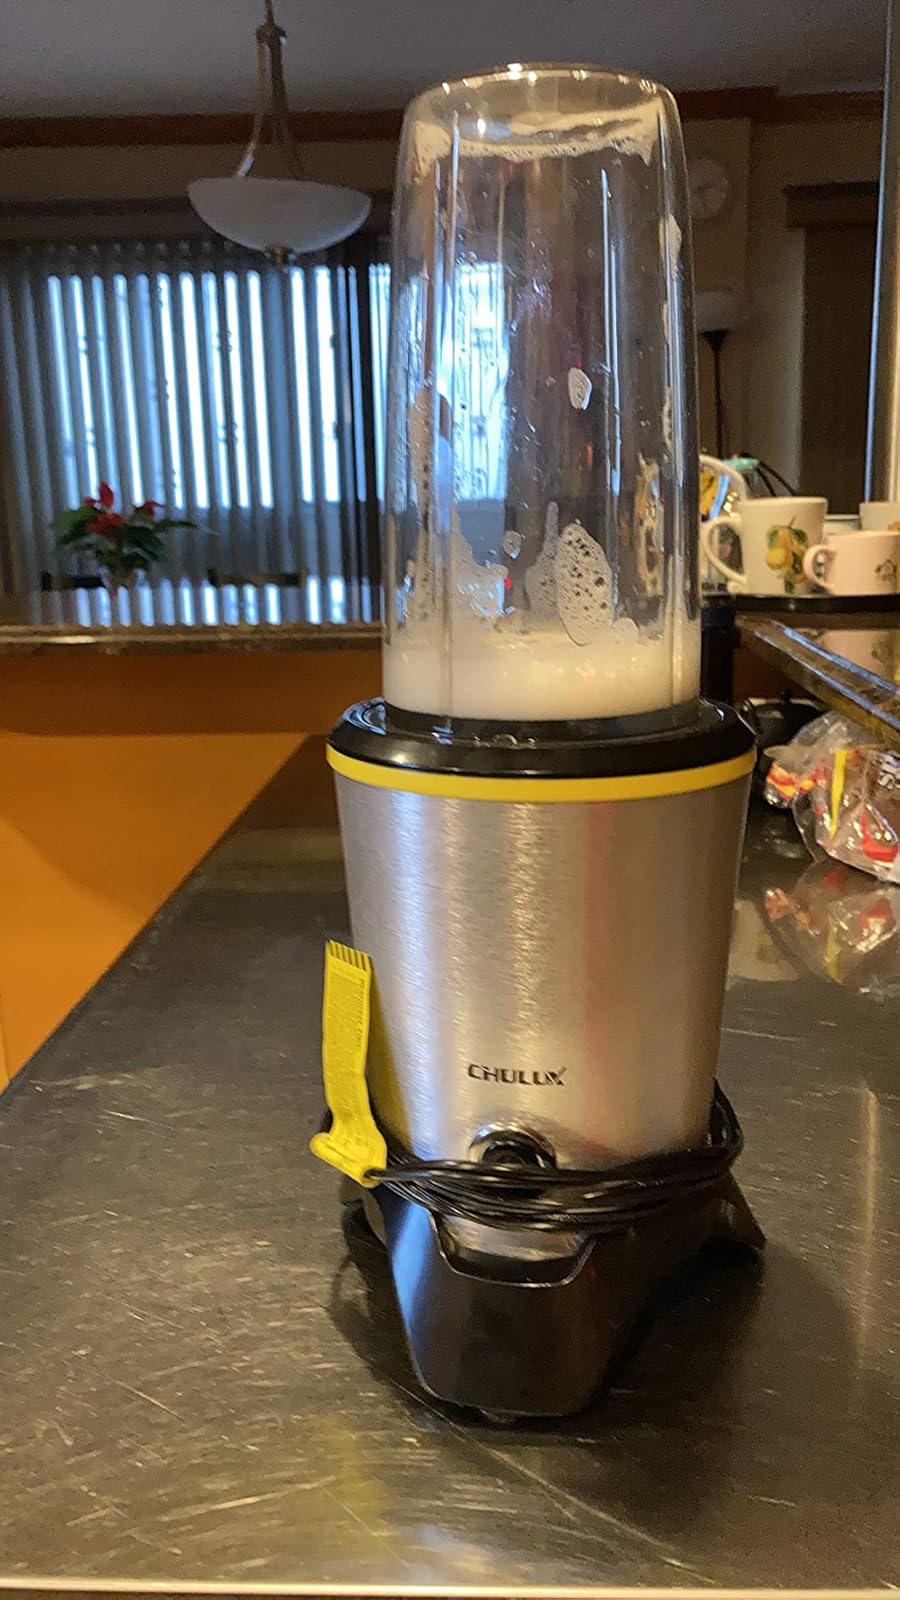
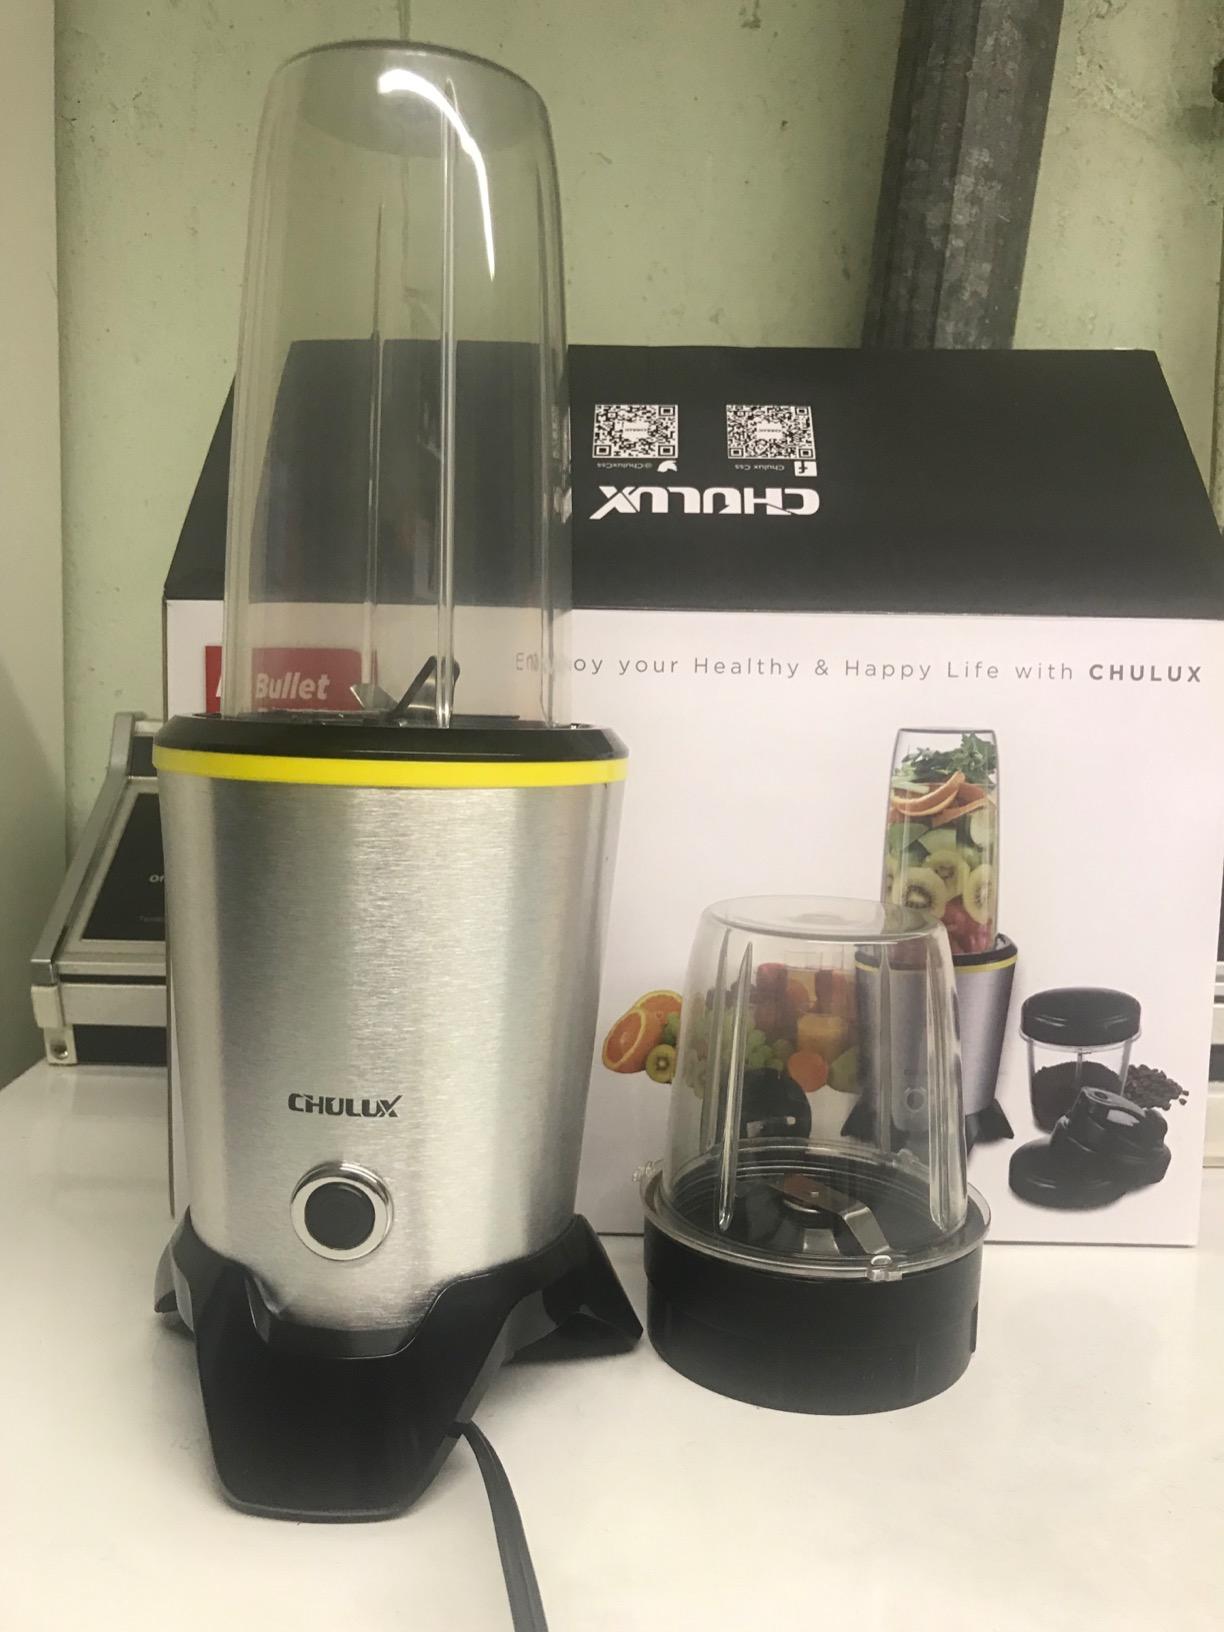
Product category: items_blender
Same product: yes